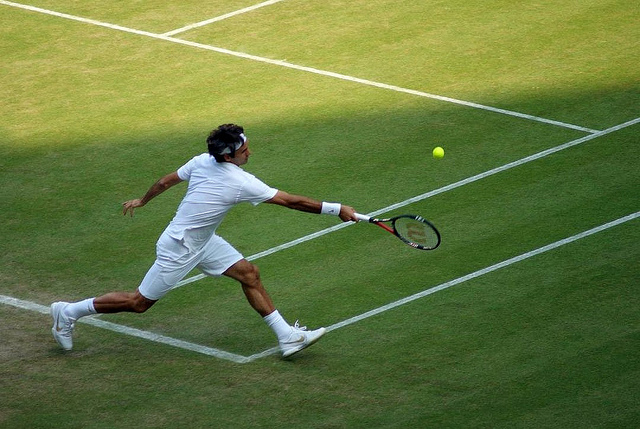
một người đàn ông đang đưa vợt ra trước để đánh quả bóng tennis